Allan Savory

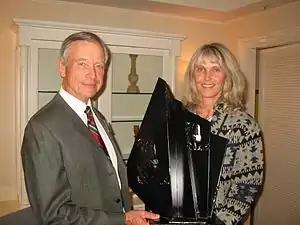
Allan Savory and Jody Butterfield 2003

When not travelling the world spreading his message, Savory and Butterfield split their time between their house in Albuquerque and a thatched-roof complex of mud huts in the African bush in Zimbabwe. He frequently goes barefoot.